British Rail Class 390

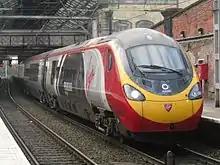
Virgin Trains Class 390 "Alstom Pendolino" at in February 2017

On 23 February 2007, a faulty set of points caused a Virgin Trains "Pendolino" to derail near Grayrigg, in Cumbria. The train, unit 390033, named "City of Glasgow", formed the 17:15 departure from London Euston bound for Glasgow Central. 115 people were on board, one of whom died from trauma suffered in the crash. The train's excellent crashworthiness was credited with preventing more fatalities.